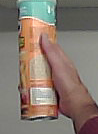
Product: pringles_paprika